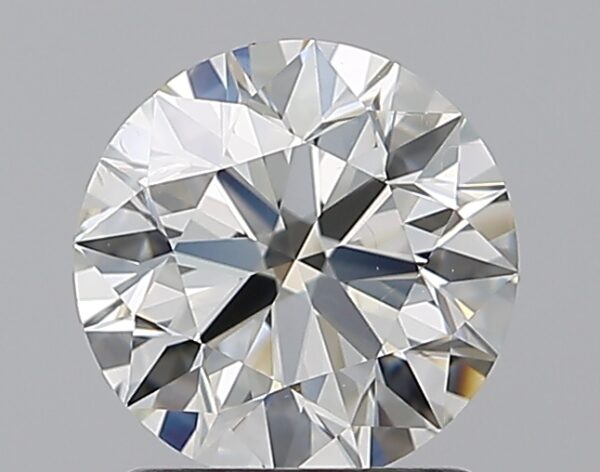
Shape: round
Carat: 1.5
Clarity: SI1
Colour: J
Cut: EX
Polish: EX
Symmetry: EX
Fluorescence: N
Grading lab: GIA
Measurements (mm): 7.26 x 7.3 x 4.56